The Shine Girl

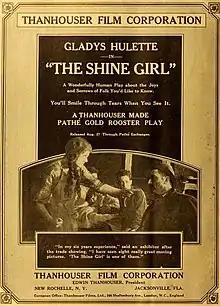
lobby poster

The Shine Girl is a lost 1916 American silent film drama directed by William Parke and starring Gladys Hulette. It was produced by the Thanhouser Company and was distributed by Pathé Exchange.